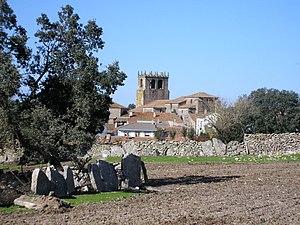
Guadramiro est une commune de la province de Salamanque dans la communauté autonome de Castille-et-León en Espagne.